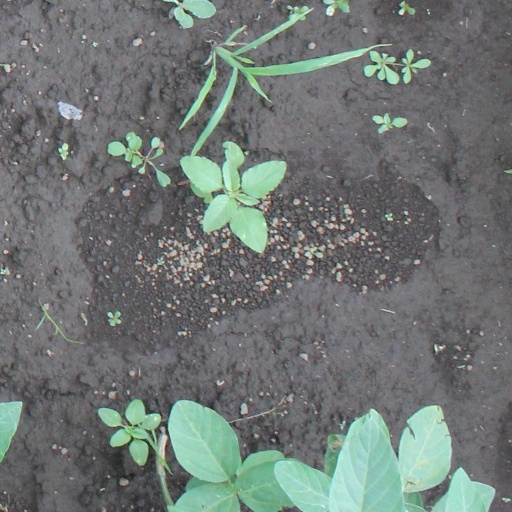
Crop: soybean